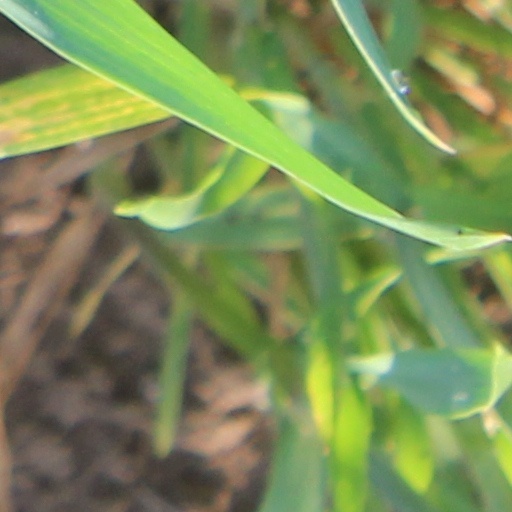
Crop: wheat